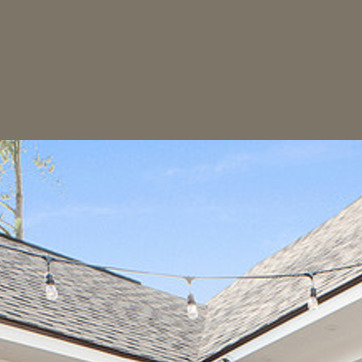
Material: sky